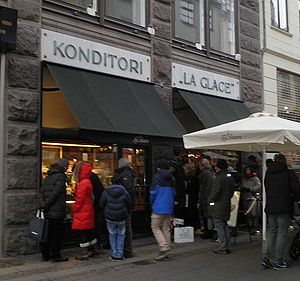
Merethe Stagetorn / Privat
Konditoriet La Glace i København som Stagetorn styrede fra 1978-1989.
Conditori La Glace i Skoubogade 3 i november 2014. Grundlagt i 1870 og i dag Danmarks ældste.
Merethe Ellinor Stagetorn var en dansk jurist og advokat.